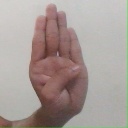
अक्षर: ब